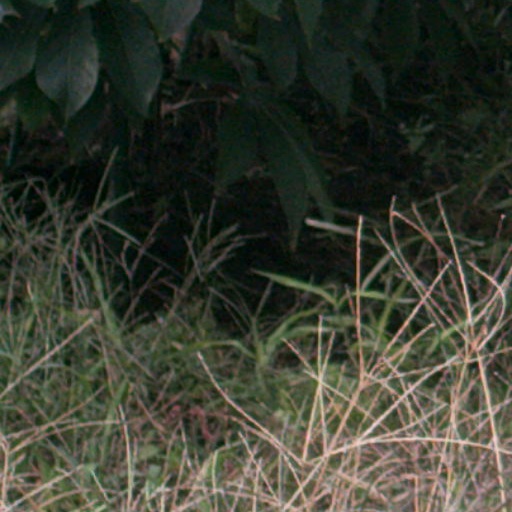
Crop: cassava